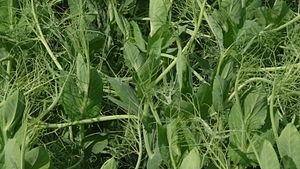
Champ de pois protéagineux type 'afila' à Hargeville (Yvelines, France), début juin 2013
Les pois protéagineux sont des variétés de pois cultivées surtout pour l'alimentation animale. Ces variétés ont été sélectionnées notamment pour la teneur élevée en protéines de leur graines.